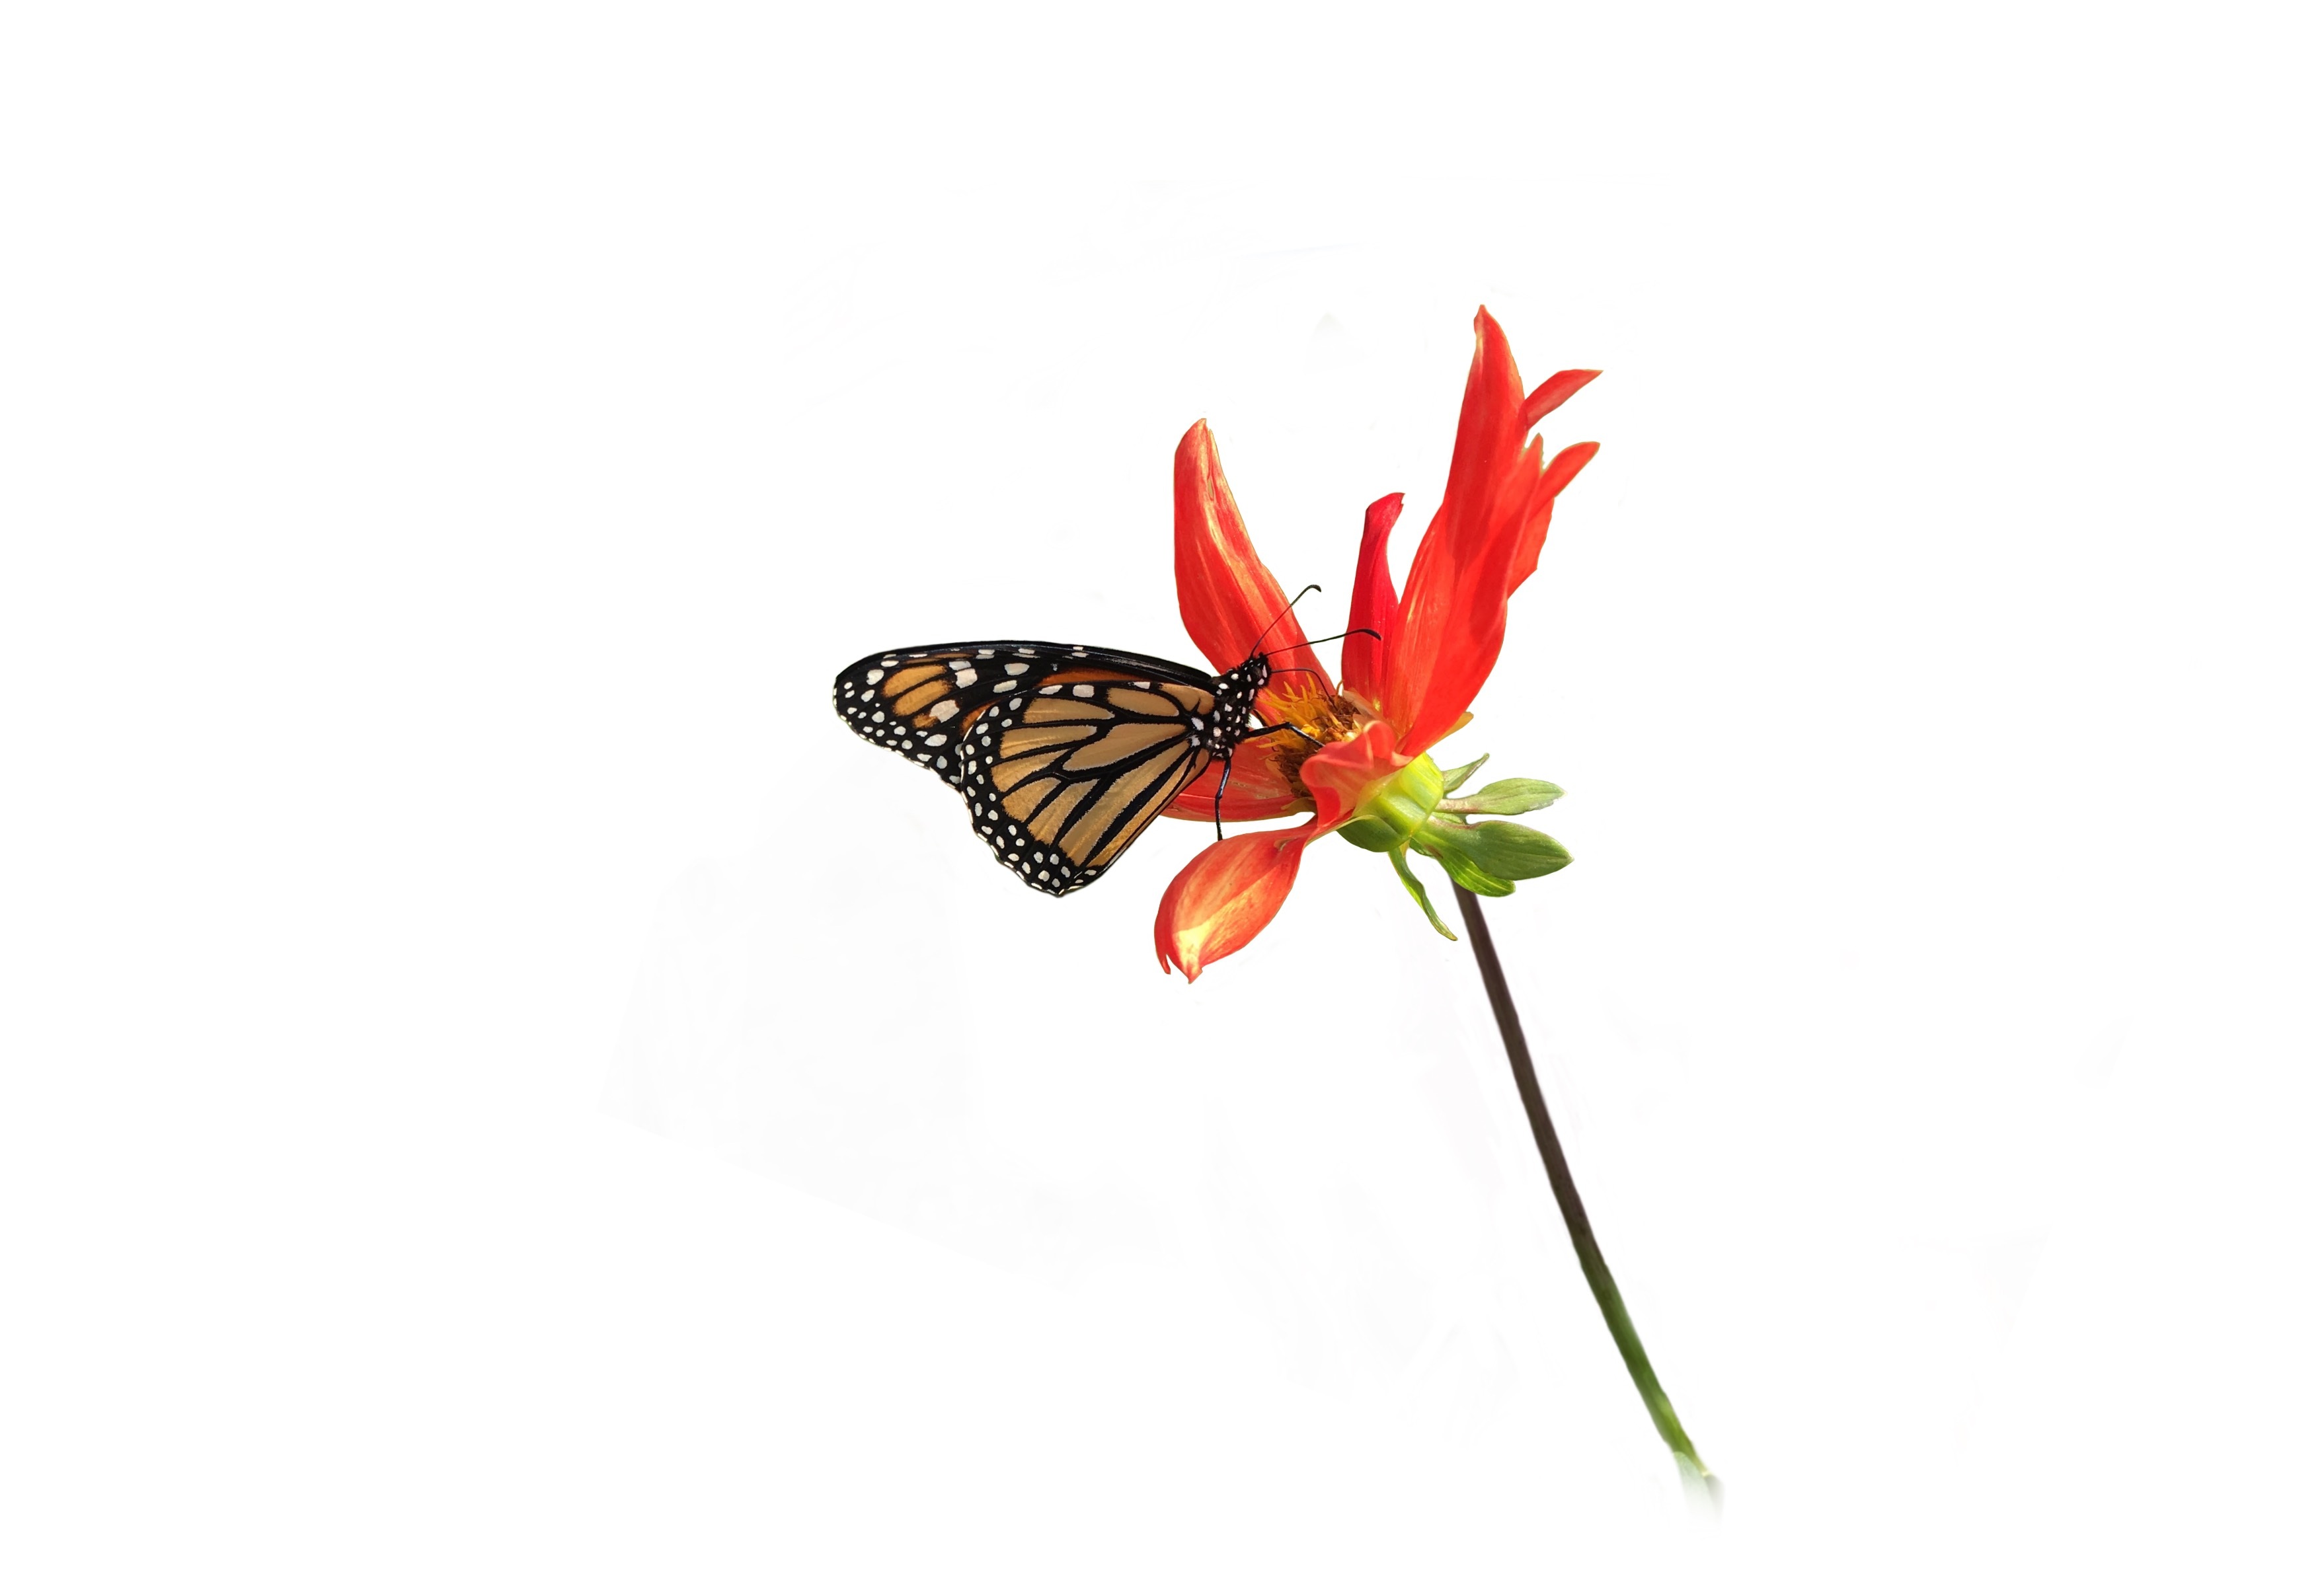
flower, isolated, insect, butterfly, invertebrate, monarch, dahlia, nectar, arthropod, pollinator, moths and butterflies